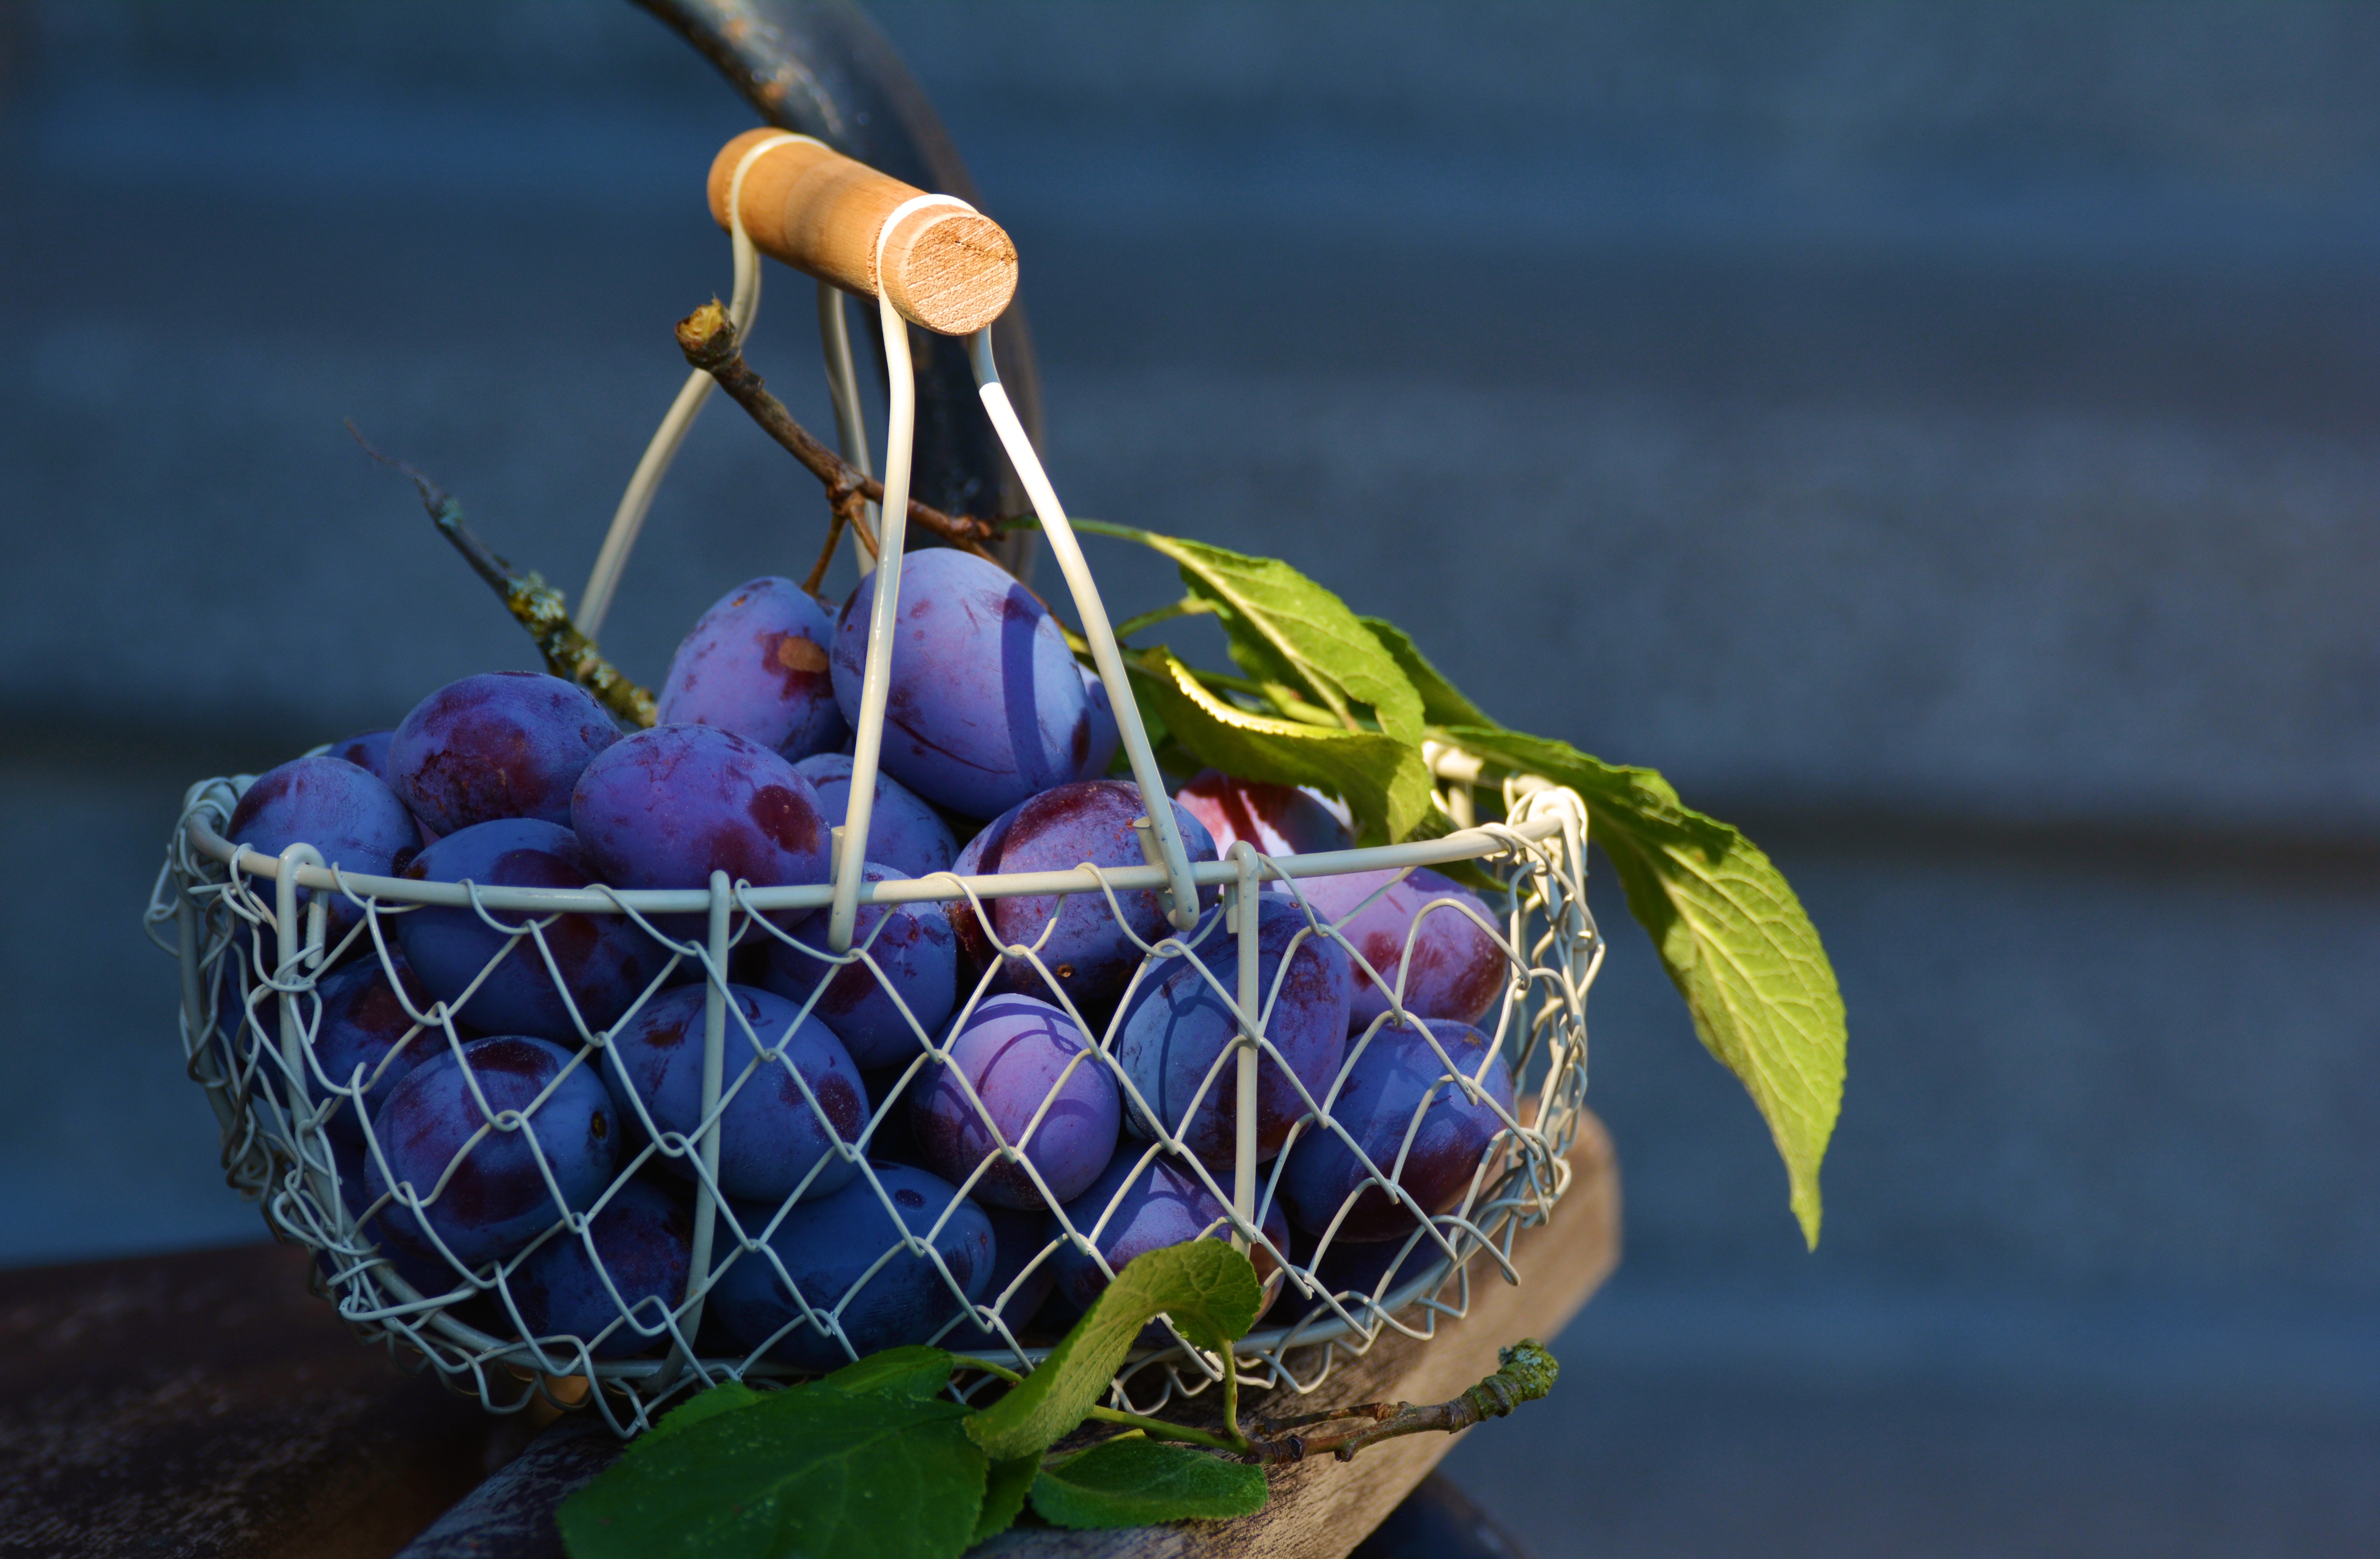
branch, plant, fruit, leaf, flower, food, spring, produce, blue, flora, plum, violet, fruits, plums, fruit basket, macro photography, flowering plant, land plant